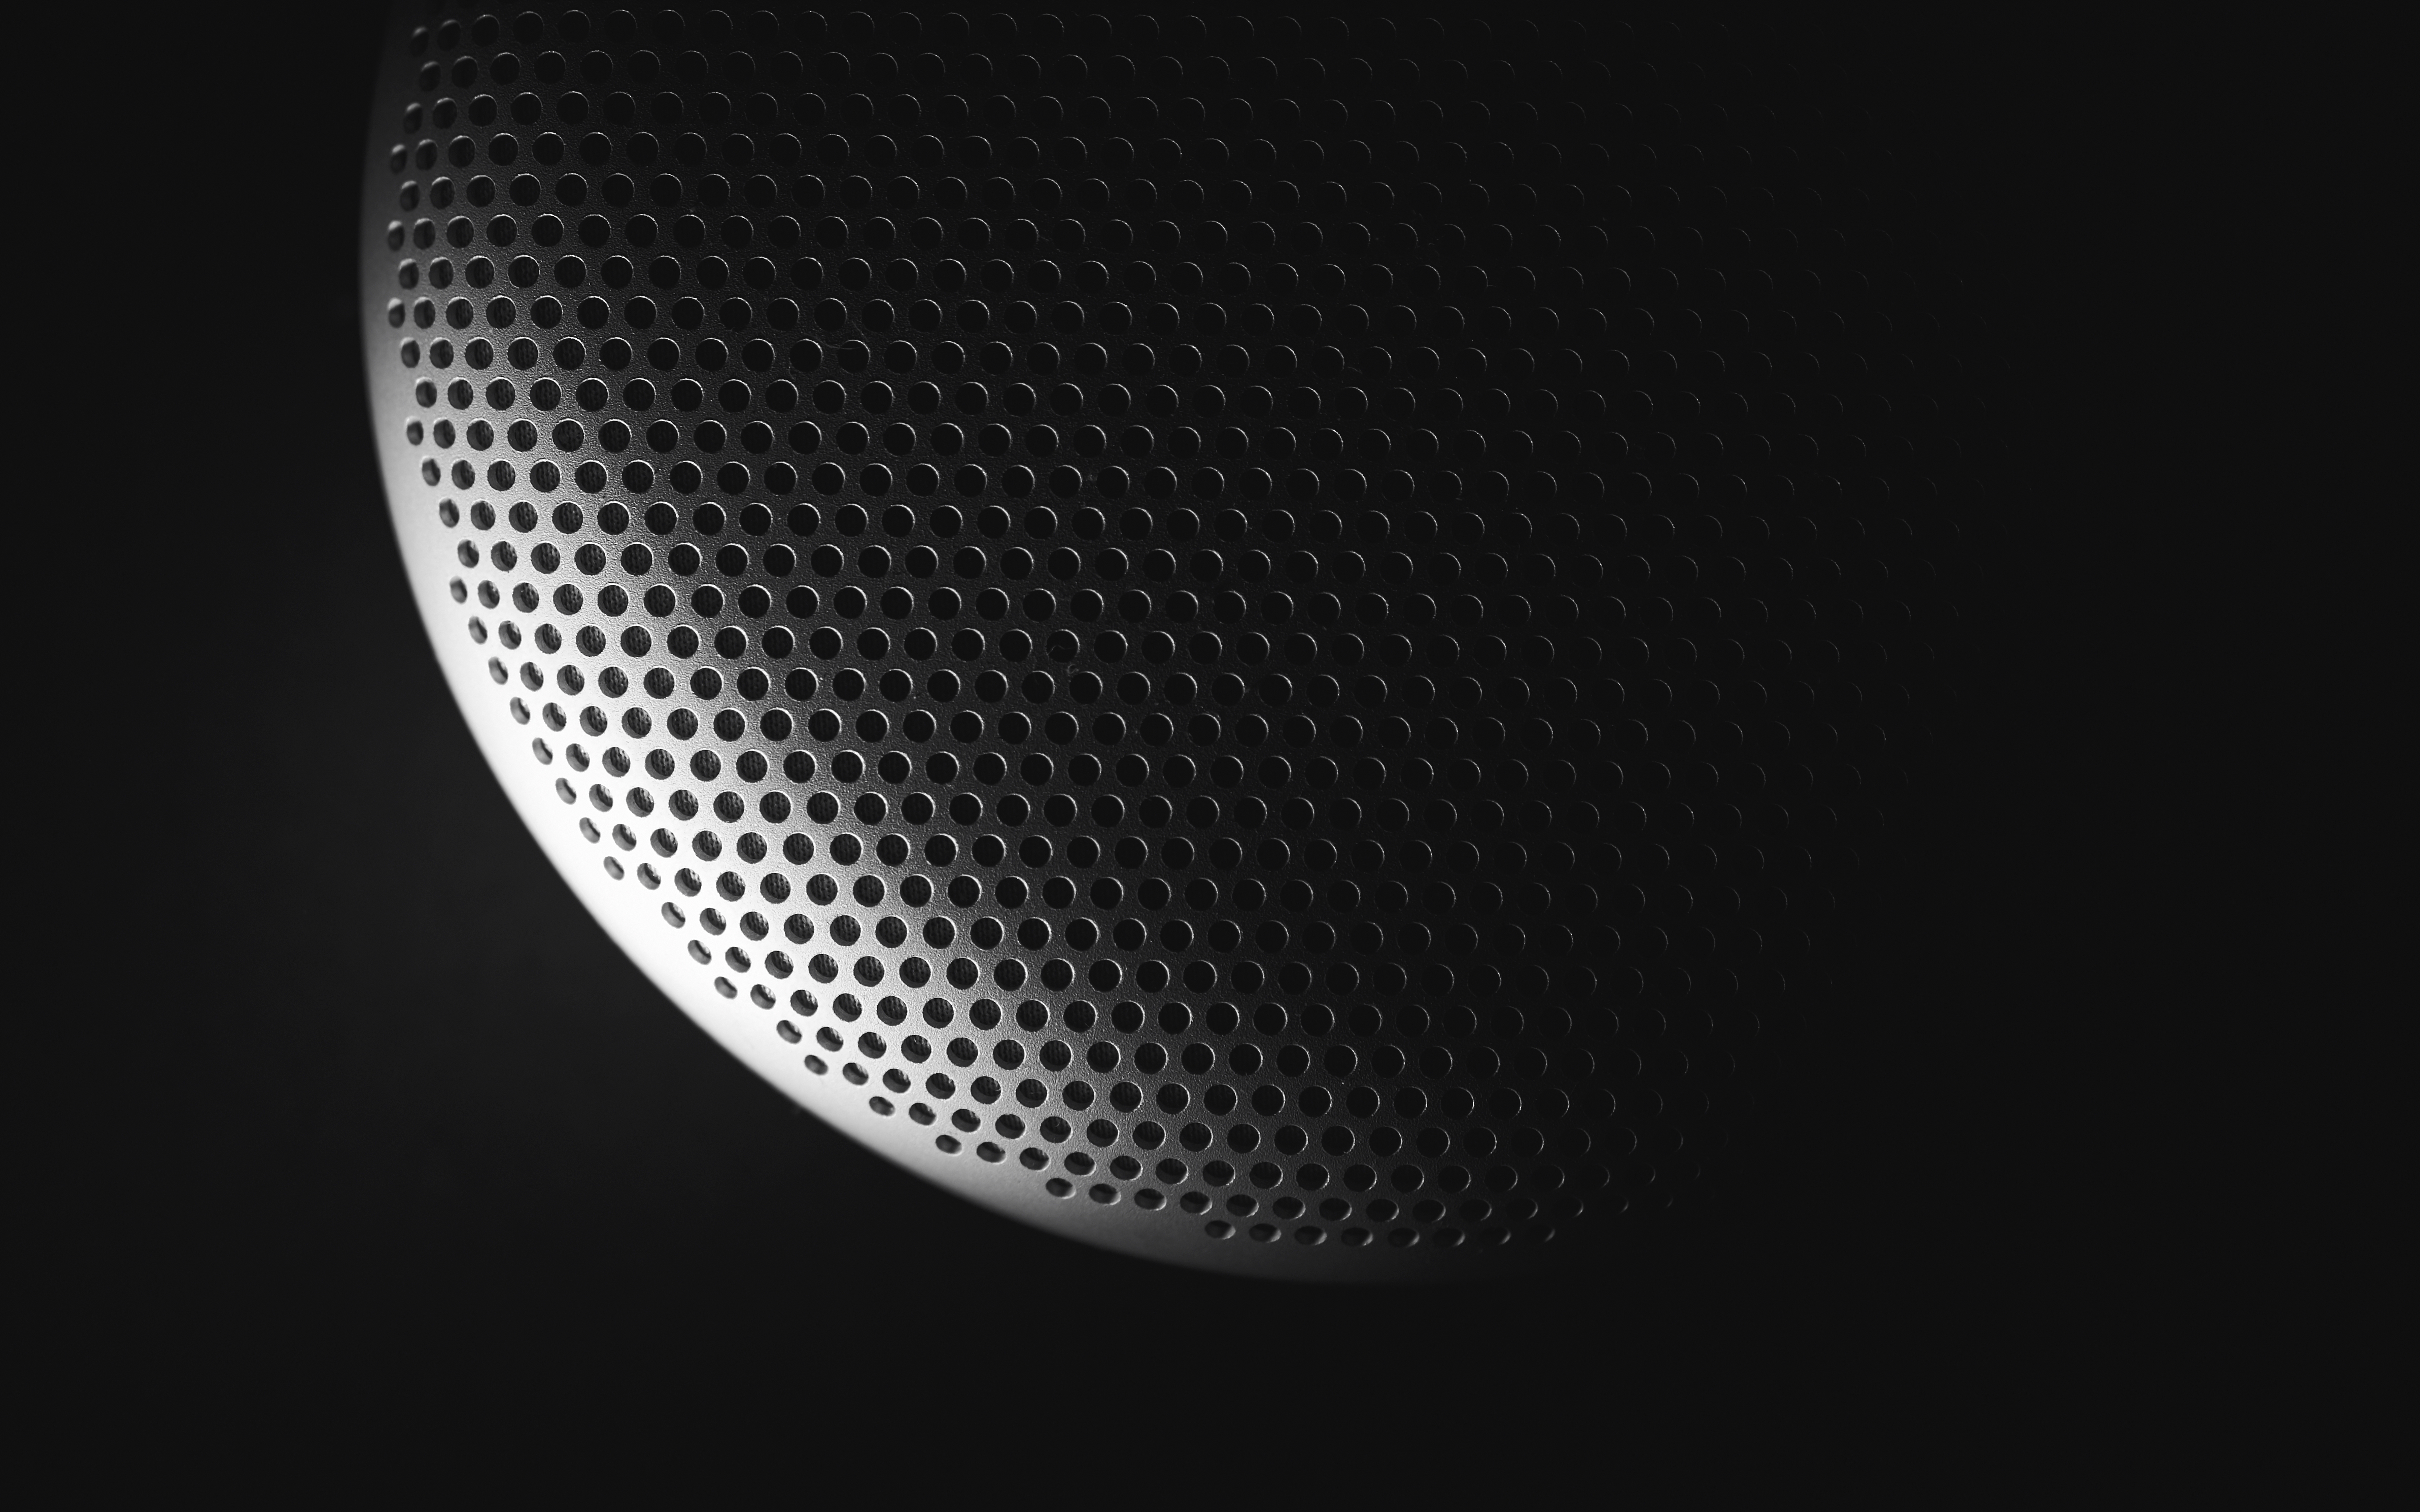
black, black and white, font, light, lighting, monochrome, circle, monochrome photography, material